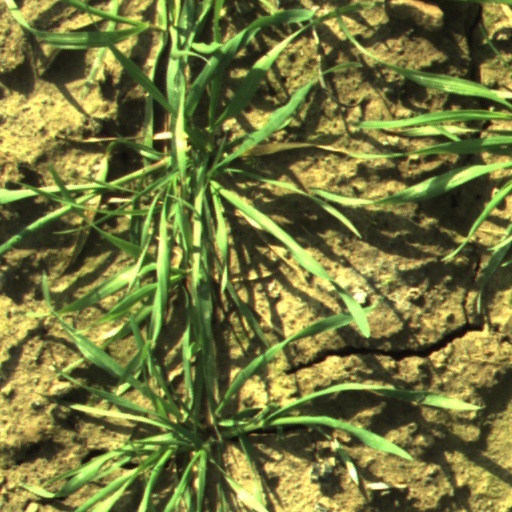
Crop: wheat